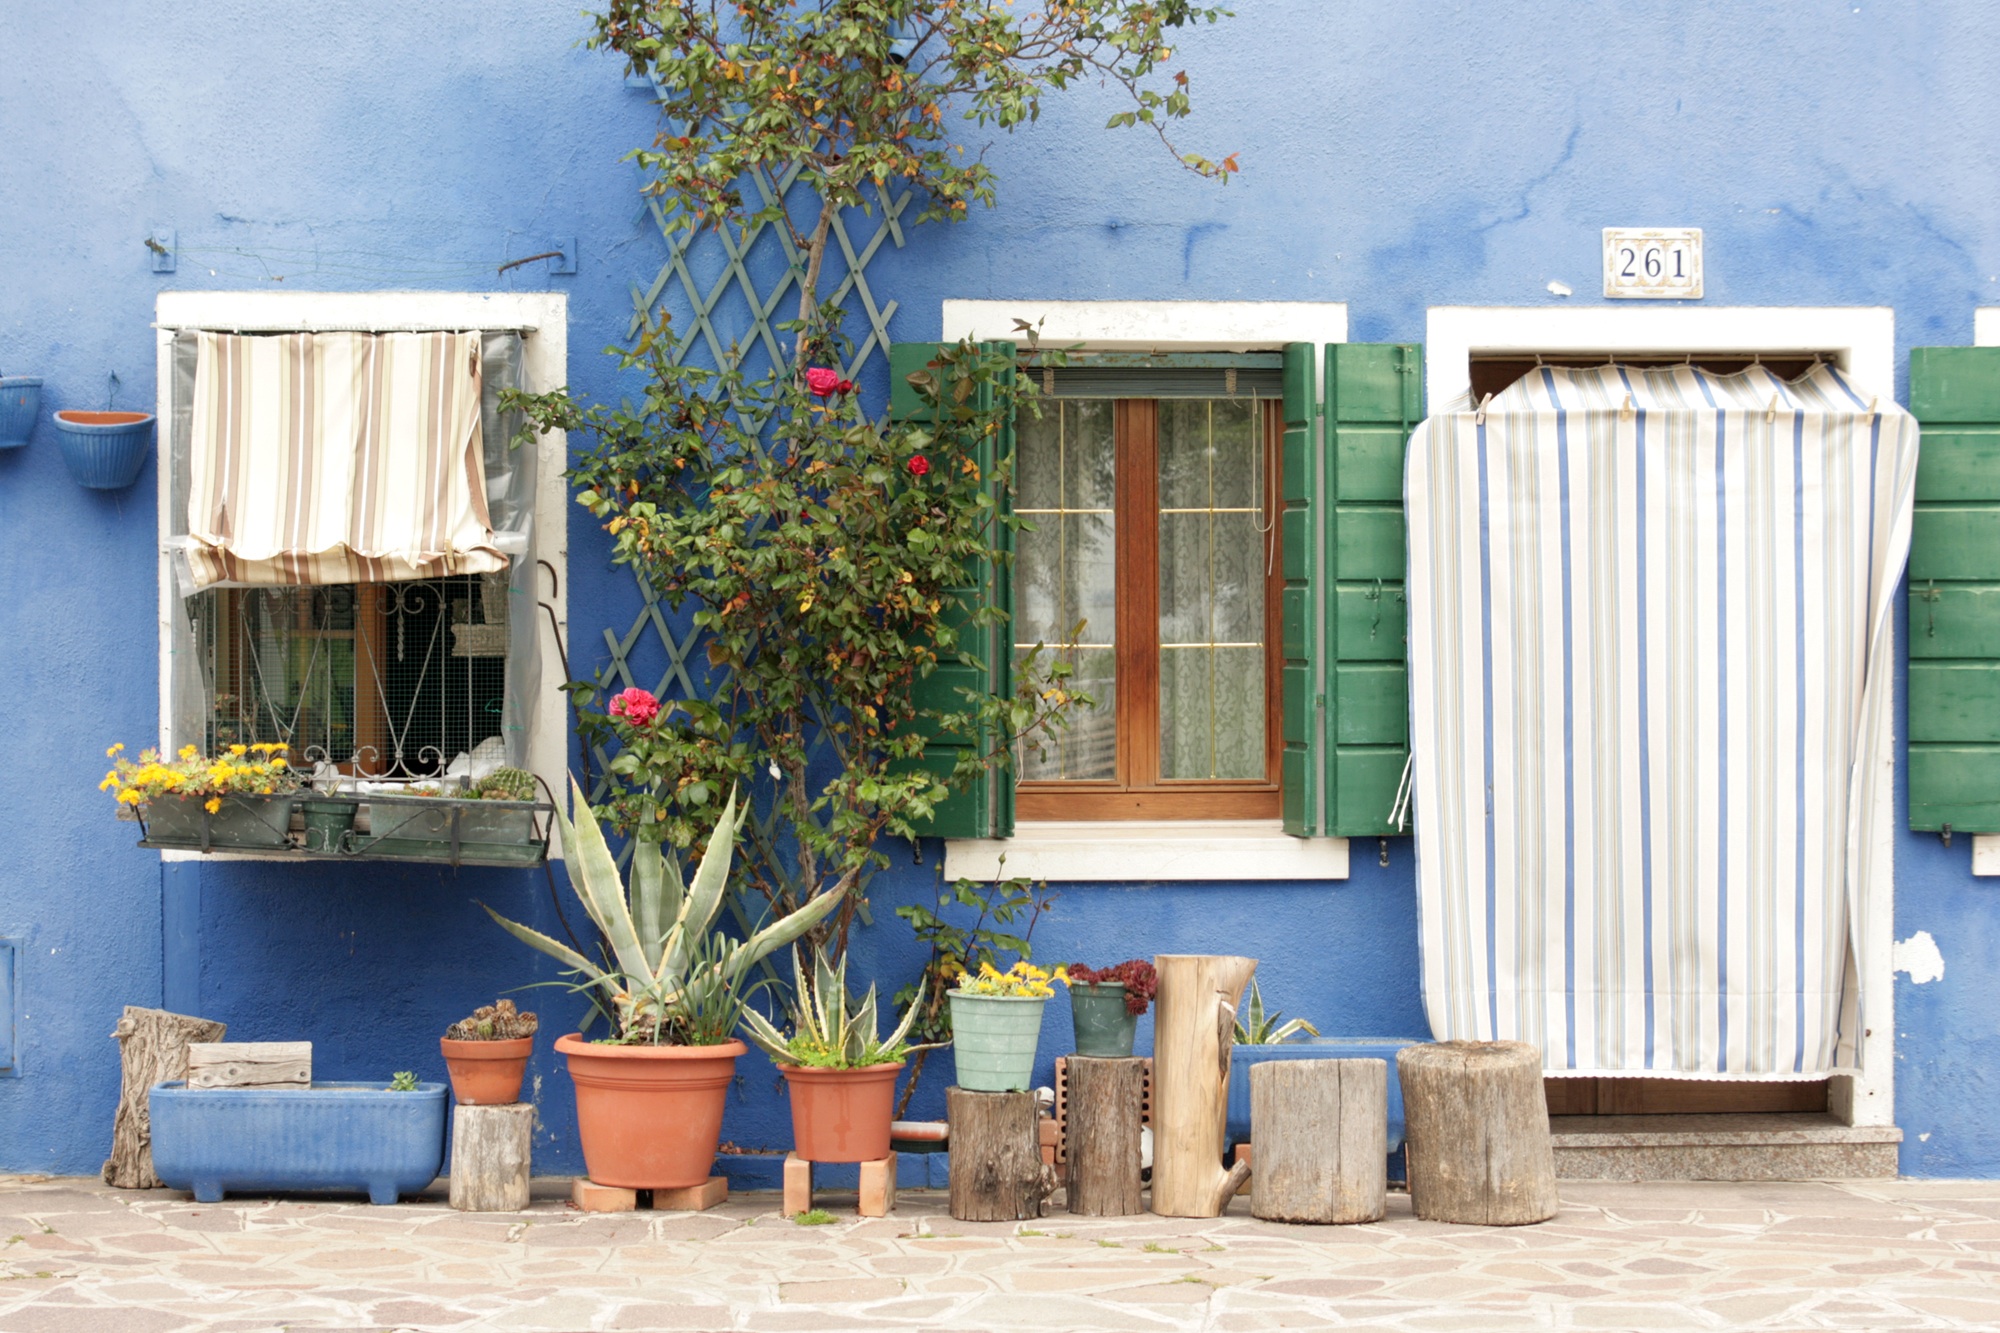
wood, house, home, wall, shed, porch, cottage, backyard, facade, shipping container, outdoor structure